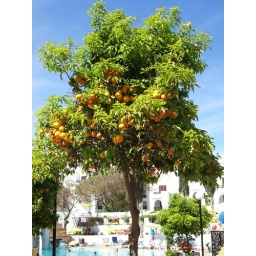
One of many orange trees in the hotel grounds